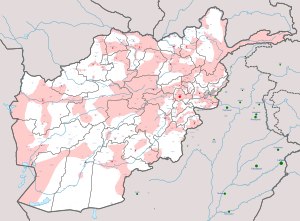
Krigen i Afghanistan (2001-nutid)
Områder i rødt har Afghanistans myndigheder kontrol over, pr. februar 2016
Krigen i Afghanistan begyndte den 7. oktober 2001 som reaktion på terrorangrebet den 11. september 2001 mod USA. 11. september startede krigen mod terrorisme. Formålet med invasionen af Afghanistan var at fange Osama bin Laden, ødelægge al-Qaeda og fjerne Taliban-regimet, som havde støttet al-Qaeda og givet det et tilflugtssted.